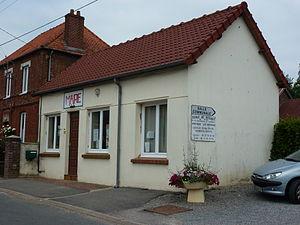
Fontaine-lès-Hermans est une commune française située dans le département du Pas-de-Calais en région Hauts-de-France.